Medieval fortification

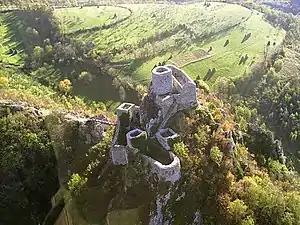
Where the fixed wooden bridge stands today over the precipice, at the entrance to Srebrenik in Bosnia, castle used to have lifting bridge.

Motte-and-bailey was the prevalent form of castle during 11th and 12th centuries. A courtyard (called a bailey) was protected by a ditch and a palisade (strong timber fence). Often the entrance was protected by a lifting bridge, a drawbridge or a timber gate tower. Inside the bailey were stables, workshops, and a chapel.